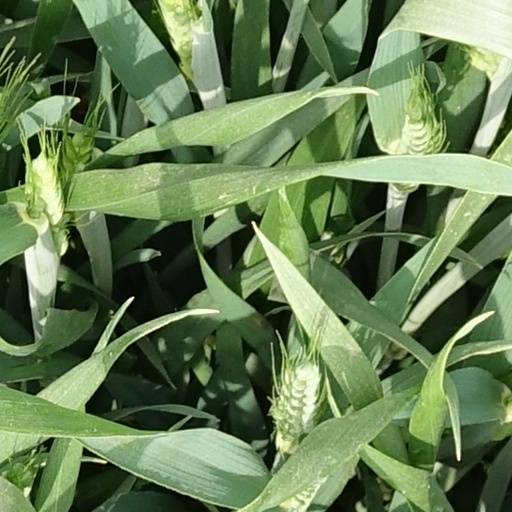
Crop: wheat